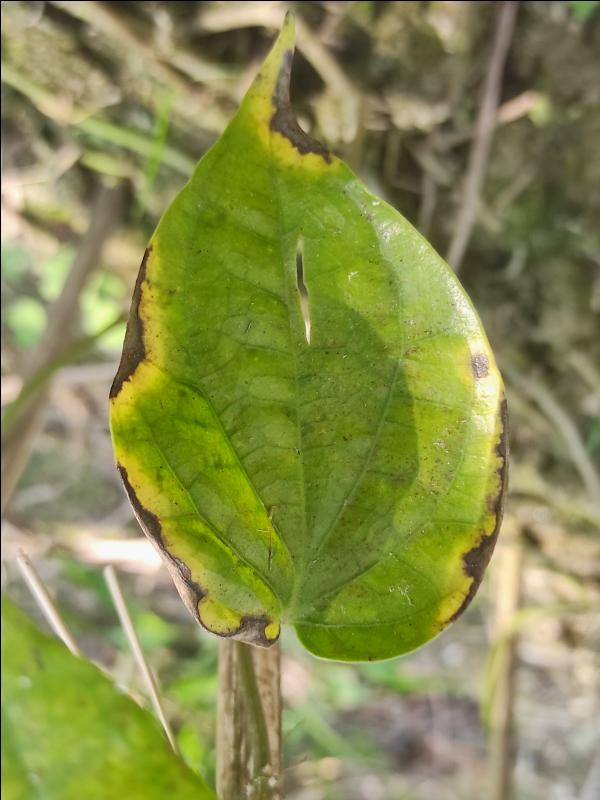
Label: Fungal_Brown_Spot_Disease